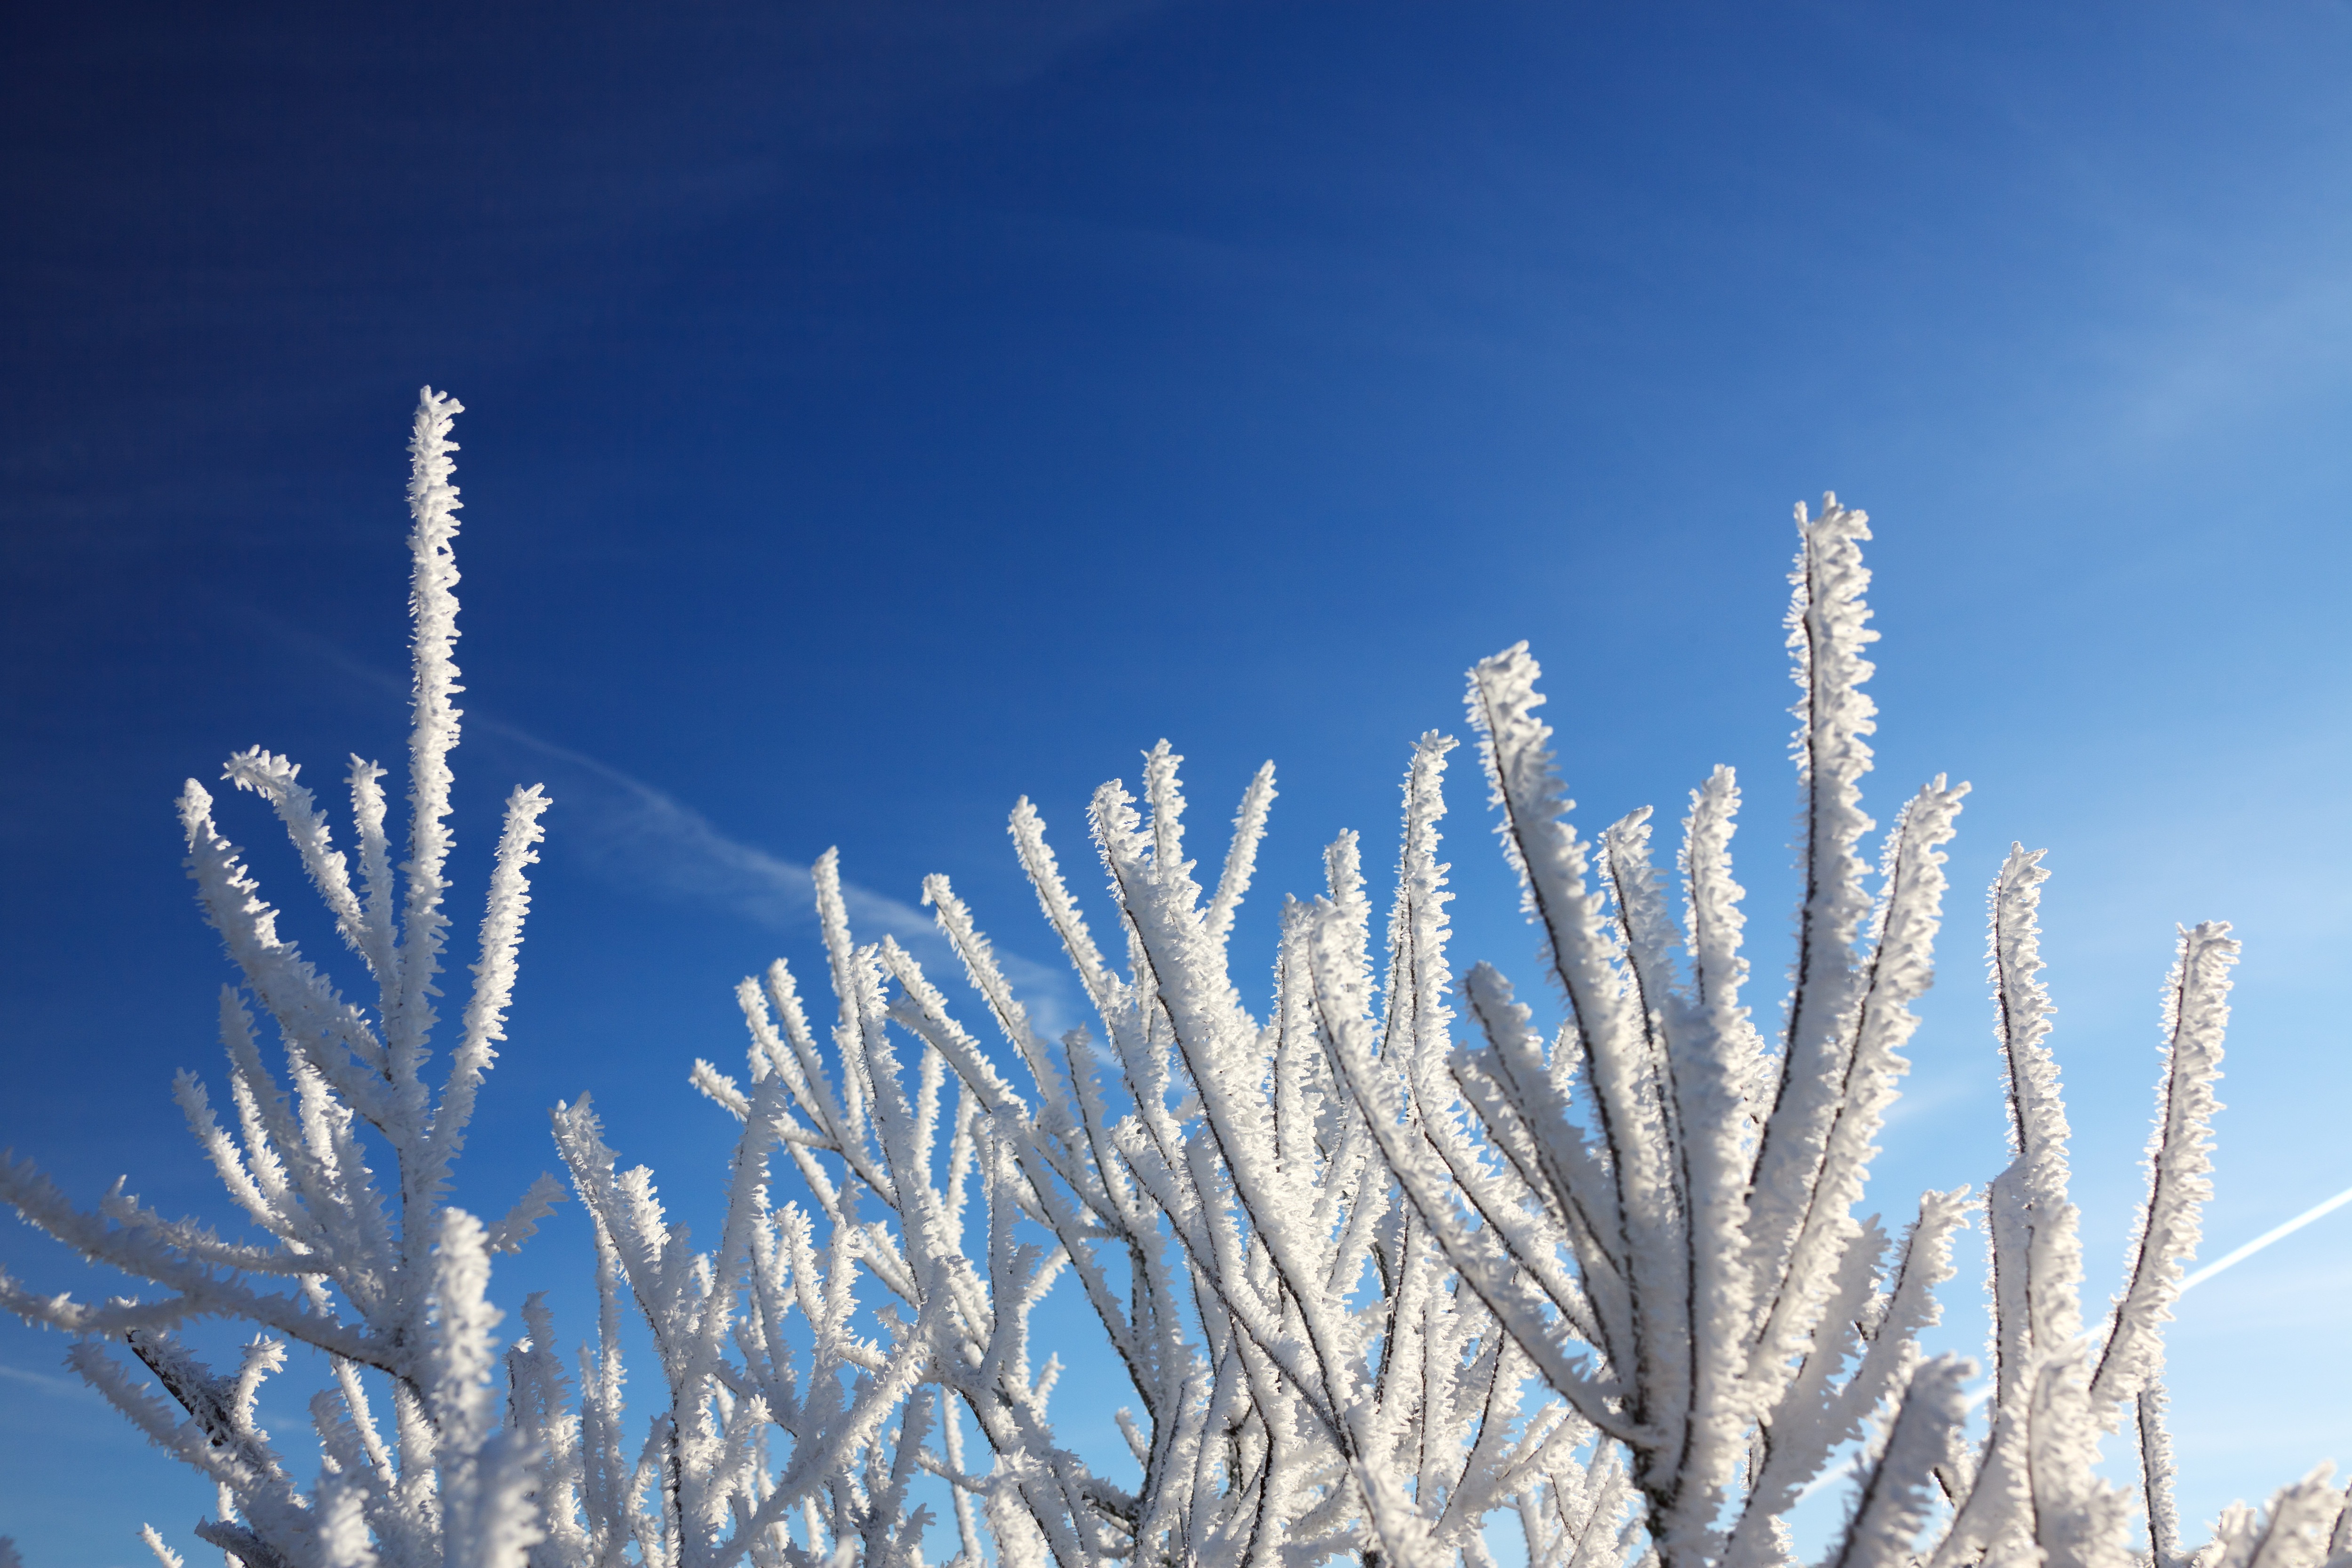
tree, nature, grass, branch, snow, cold, winter, cloud, plant, sky, sunlight, morning, flower, frost, ice, freeze, blue, season, icy, frosty, hoarfrost, freezing, hoar, grass family, woody plant, land plant